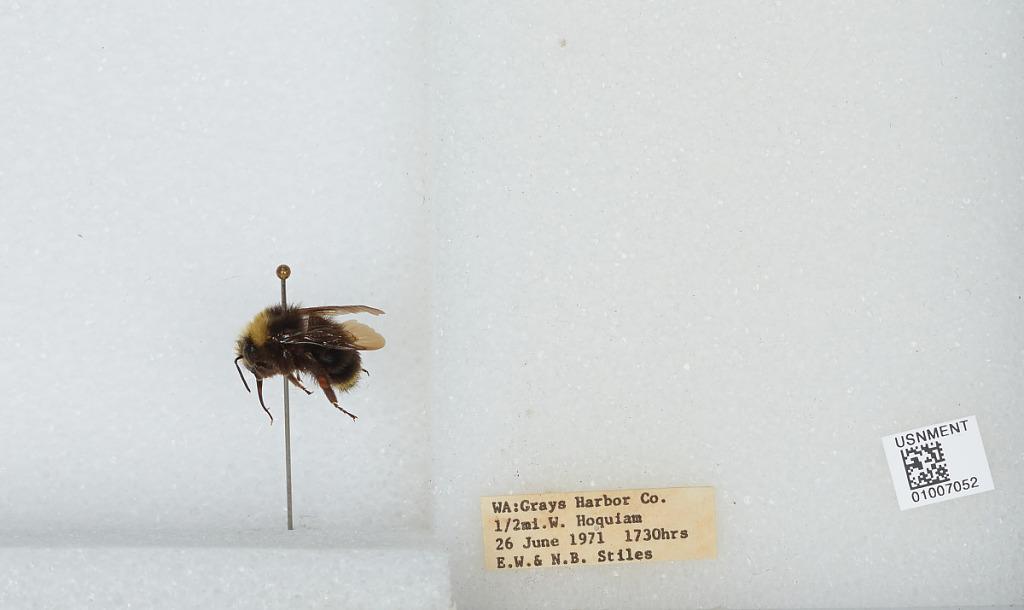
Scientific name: Bombus (Pyrobombus) caliginosa (Frison)
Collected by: E. Stiles & N. Stiles
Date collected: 1971-6-26
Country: United States
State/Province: Washington
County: Grays Harbor
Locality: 1/2 mile west of Hoquiam
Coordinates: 46.9836, -123.937